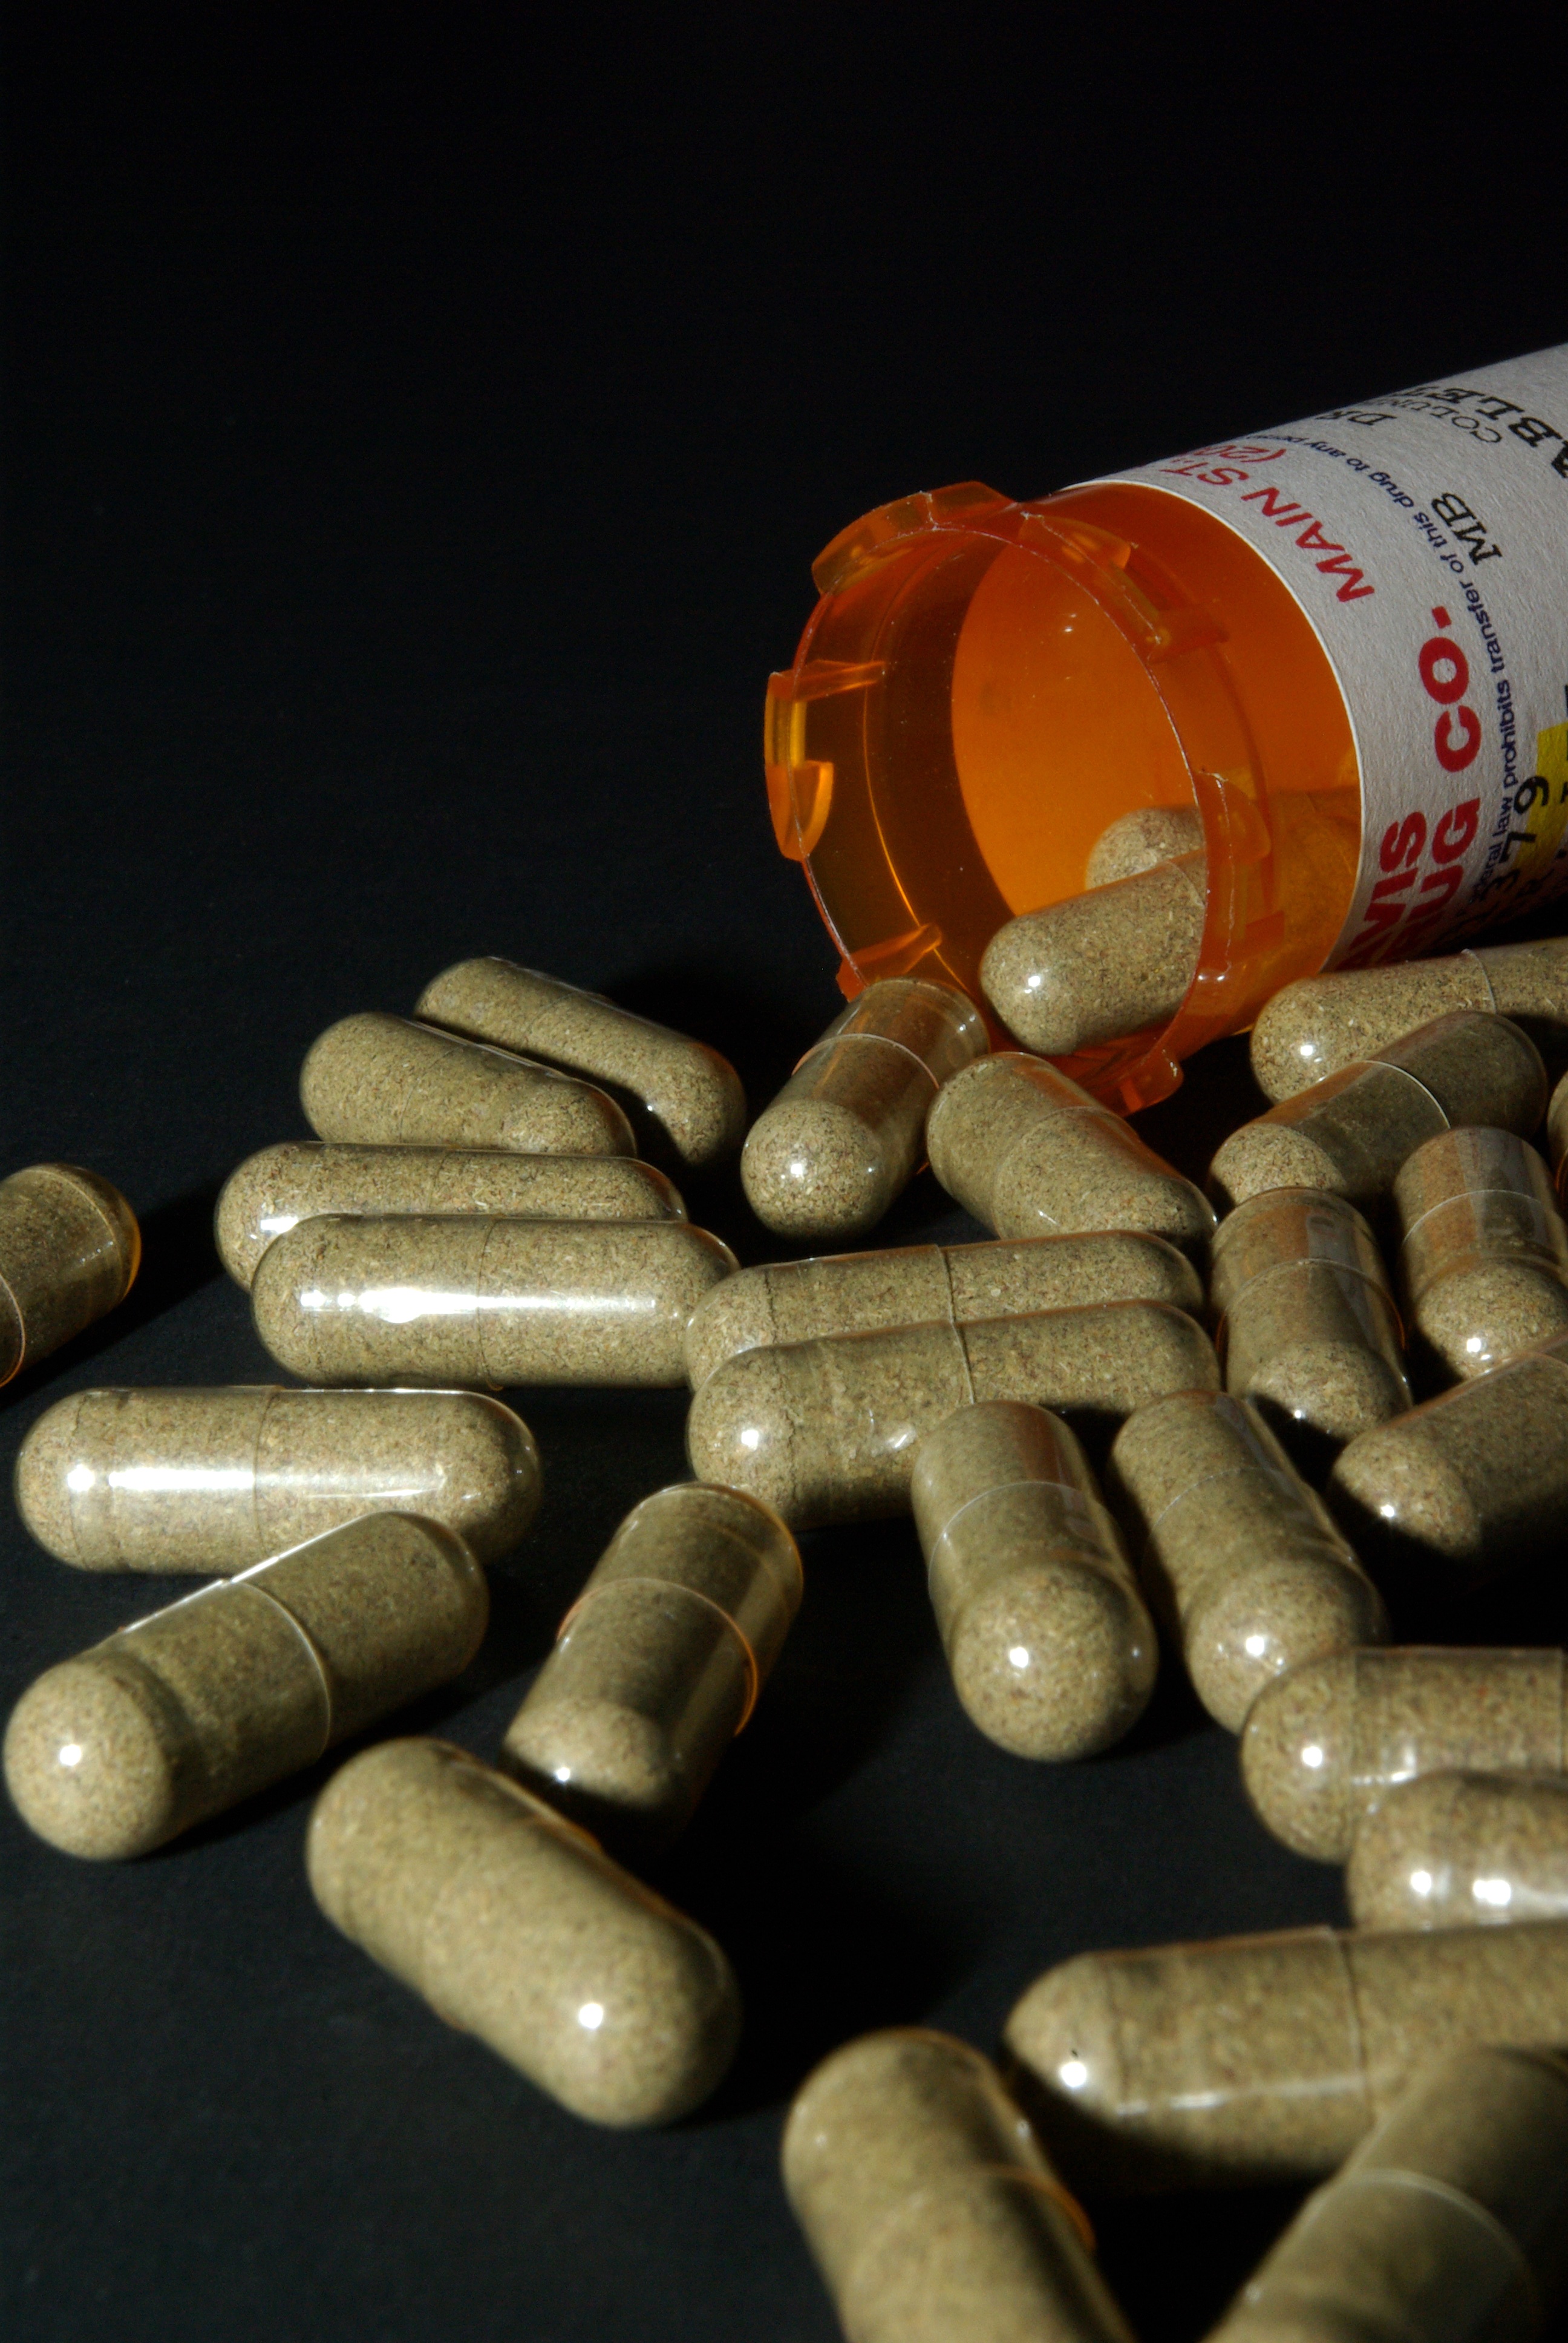
Label: plastic